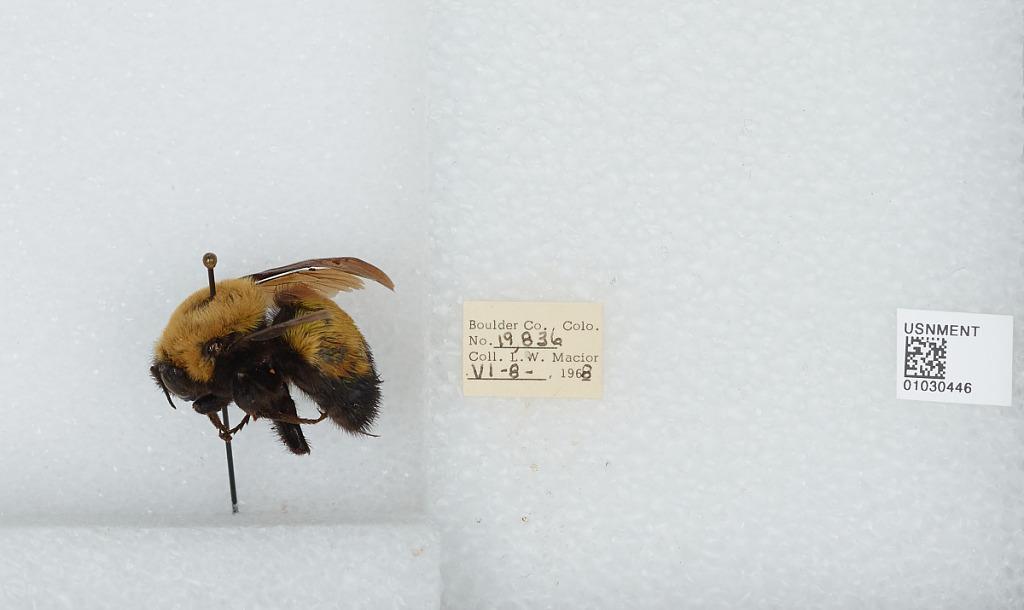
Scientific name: Bombus (Separatobombus) morrisoni Cresson
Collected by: L. Macior
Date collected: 1968-6-8
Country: United States
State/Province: Colorado
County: Boulder
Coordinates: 40.09, -105.36